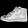
Label: Sneaker